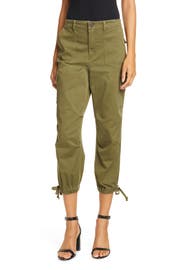
roomy cargo pocket amplify the casual appeal of these cropped stretch twill pants